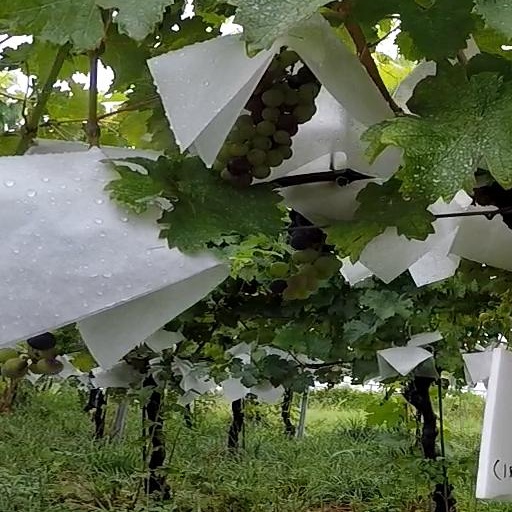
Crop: grape